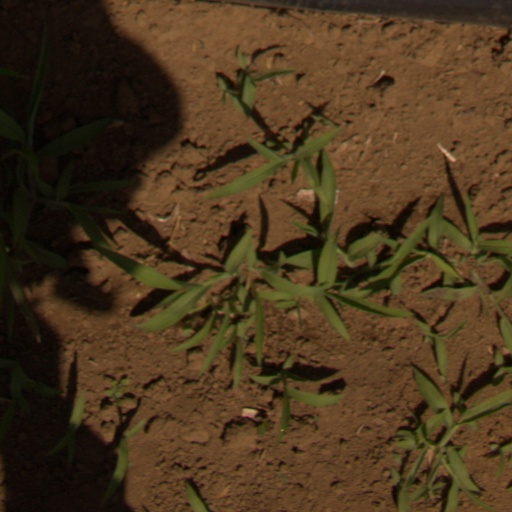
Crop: Jerusalem artichoke